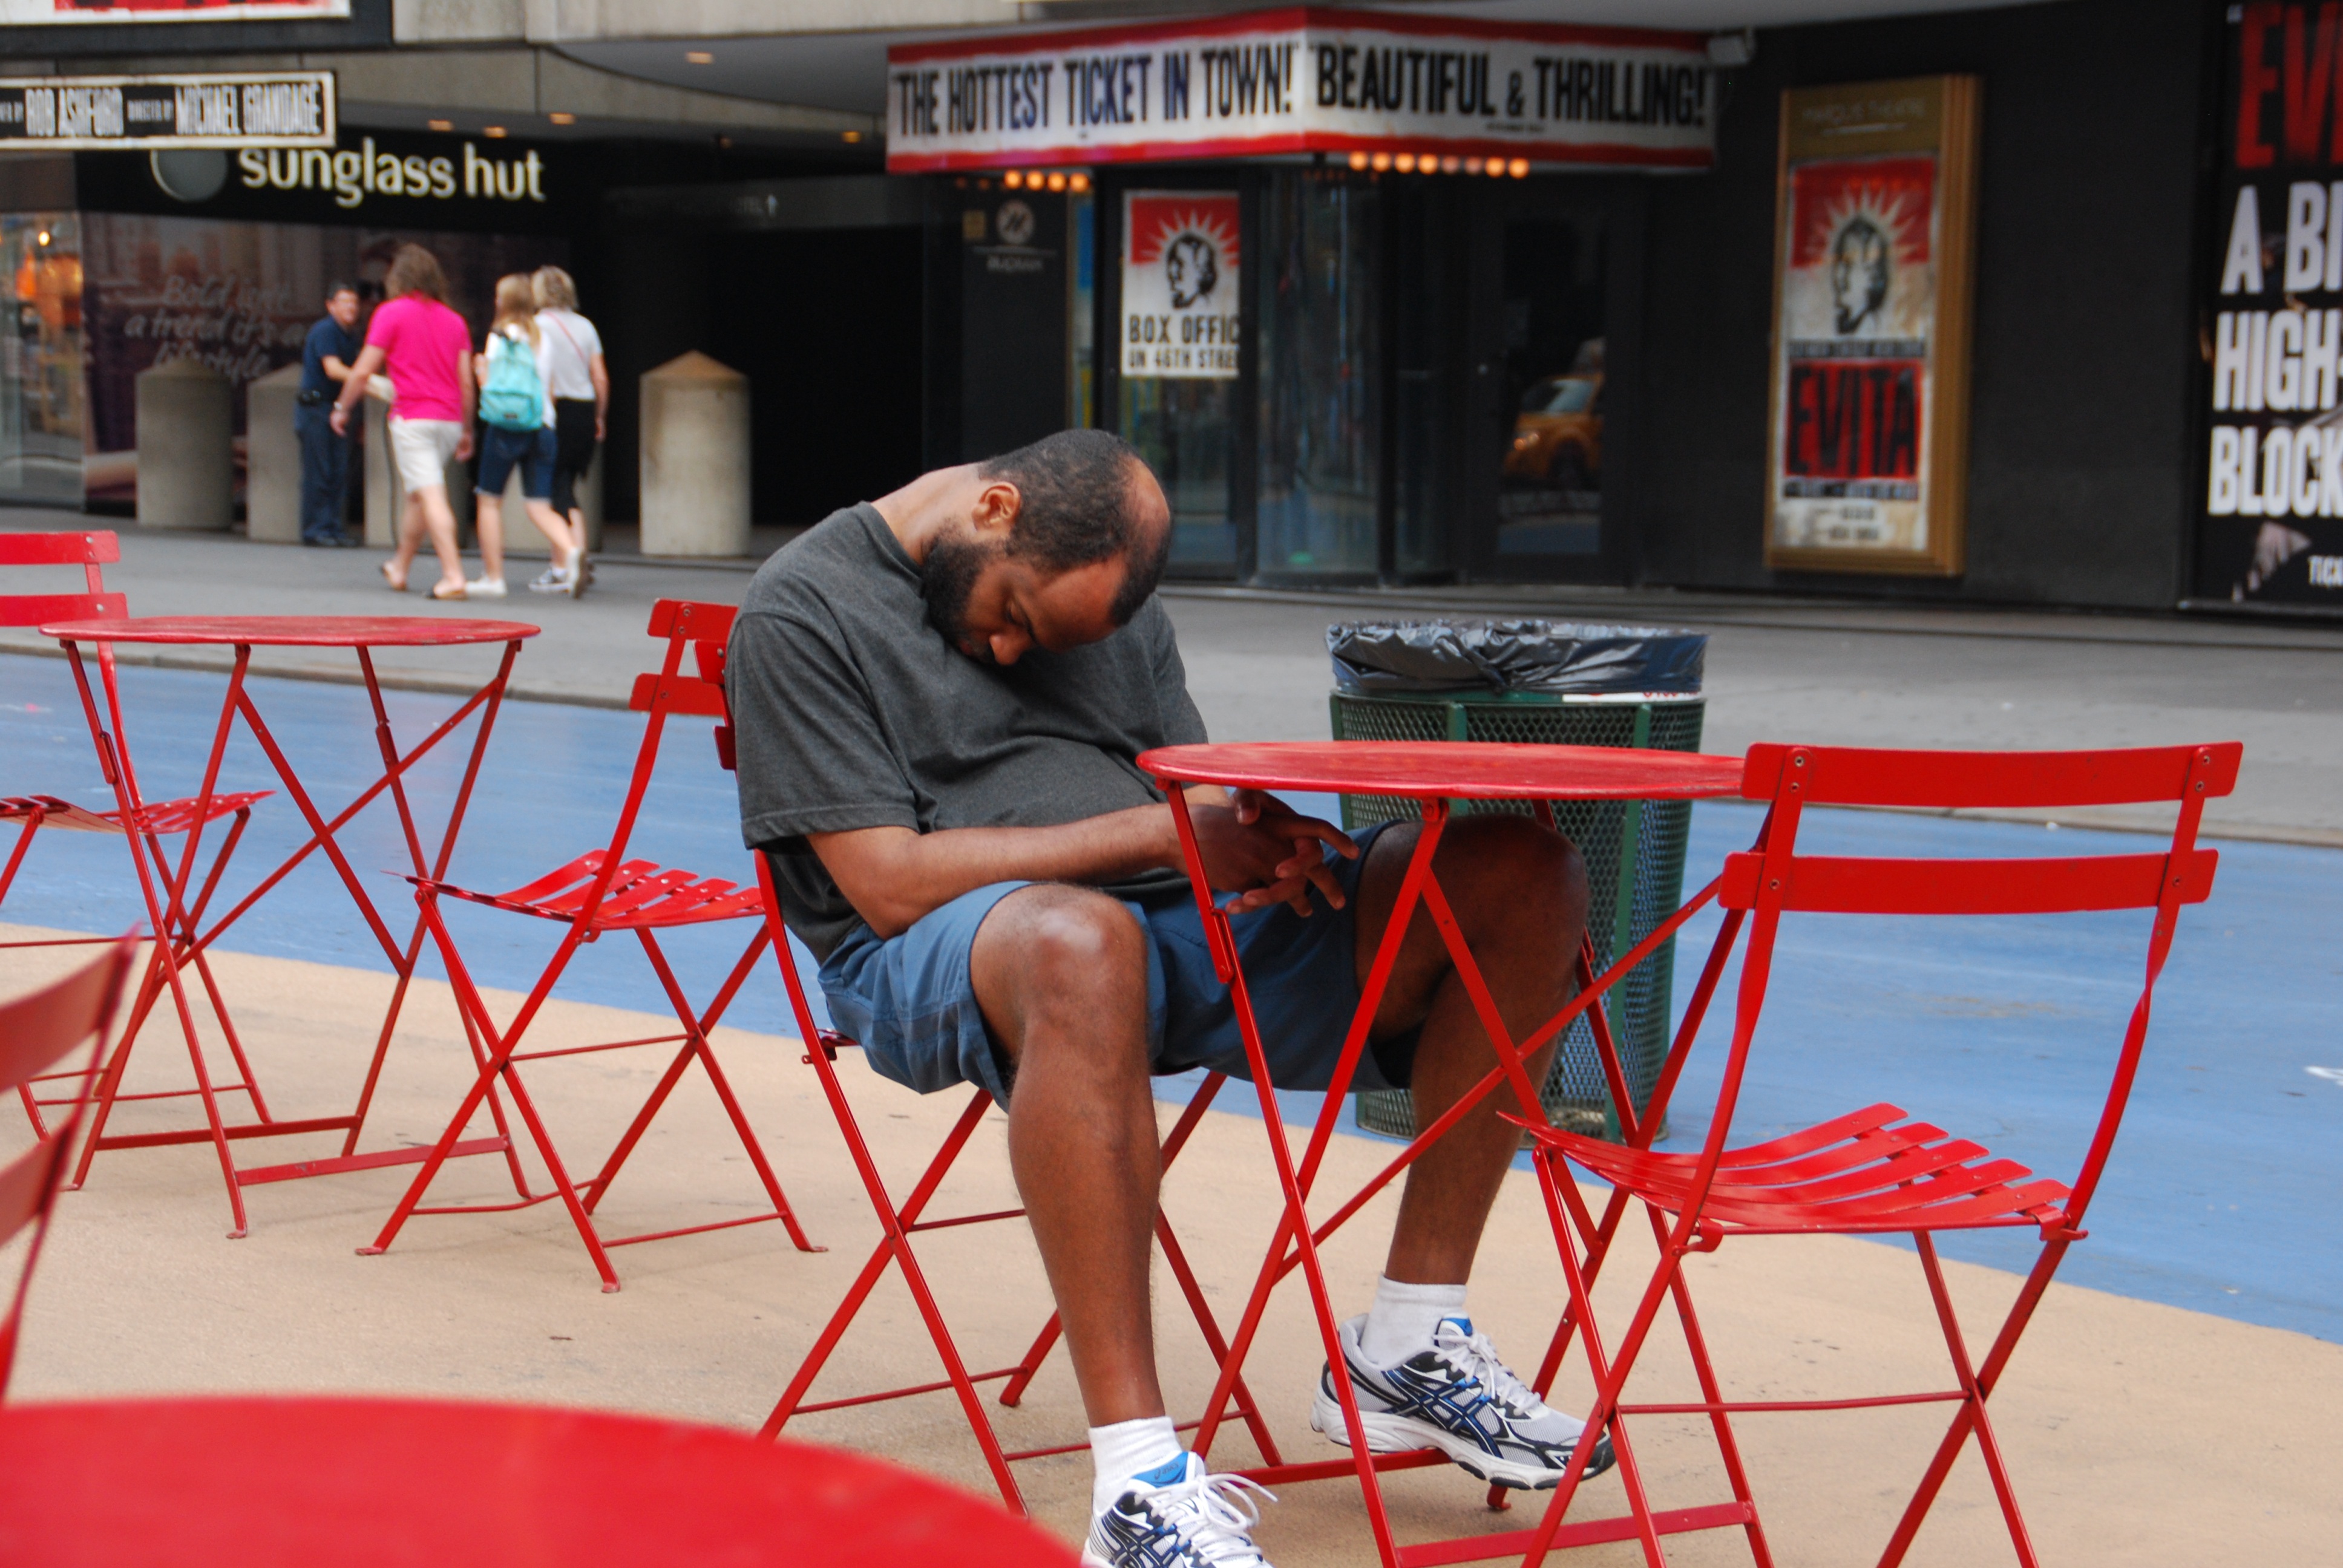
street, morning, new york, red, color, sleep, tired, fair, time square, red chairs